Alice Jardine

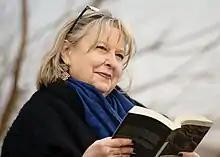
Alice Jardine, photographed by Liza Voll (2020)

Alice Jardine is an American literary scholar, cultural critic, and feminist theorist. She is Professor of Romance Languages and Literatures and of Studies of Women, Gender & Sexuality at Harvard University, having co-founded and led the development of the latter. In the field of 20th-21st-century French/Francophone literature and thought, Jardine's research focuses on Post-WWII fiction and critical theory, with an emphasis on French poststructuralist and American feminist and queer thought. She is the author and editor of numerous books and articles.